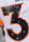
Number: 3